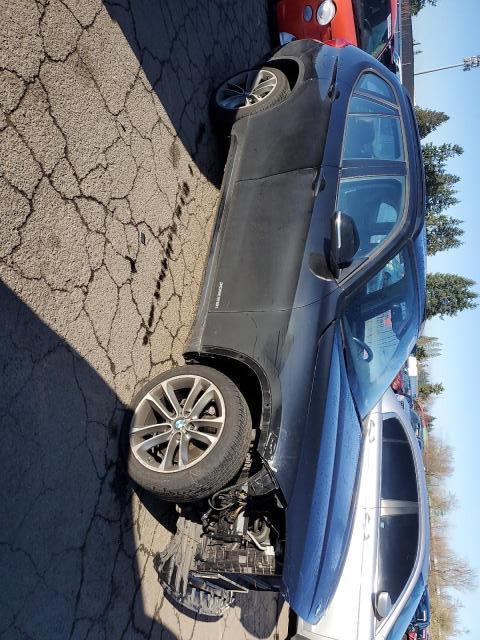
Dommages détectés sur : pare-choc avant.
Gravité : majeur